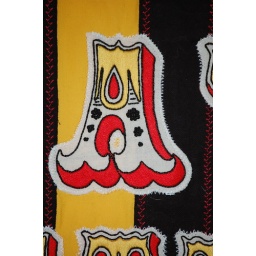
wall hanging by Ursula Thomson 2008 hand embroidery and machine applique